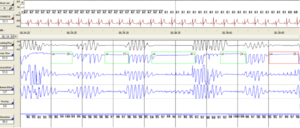
Polysomnographie d'un patient atteint d'une apnée obstructive du sommeil Ελληνικά: Στιγμιότυπο από πολυσωματοκαταγραφική μελέτη ύπνου σε ασθενή με σύνδρομο αποφρακτικής άπνοιας στον ύπνο όπου φαίνονται κεντρικές, μικτές και αποφρακτικές άπνοιες
Le syndrome d'apnées du sommeil ou plus précisément syndrome d'apnées-hypopnées du sommeil est un trouble du sommeil caractérisé par un arrêt du flux respiratoire ou une diminution de ce flux.